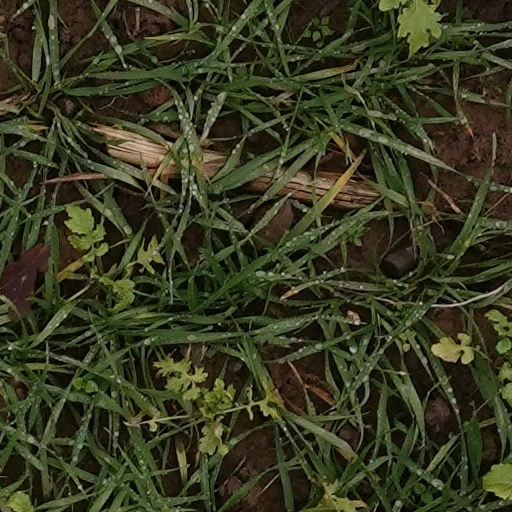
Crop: wheat